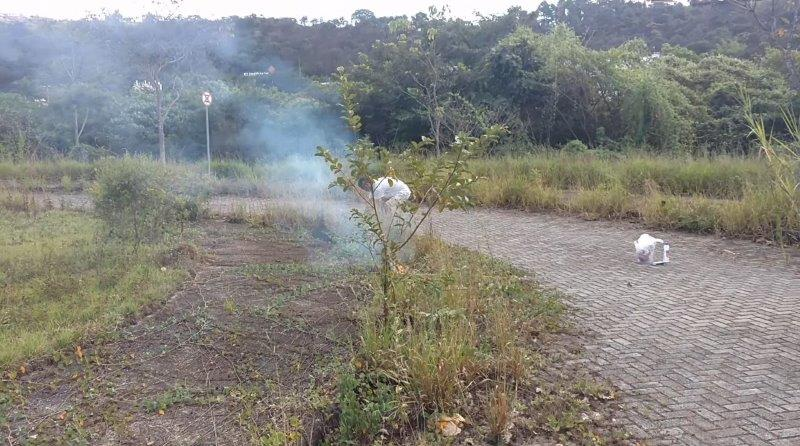
Fire: no
Smoke: yes